William J. Snow

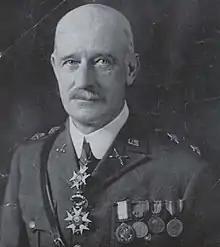
Major General William J. Snow on the front cover of the June 1946 edition of the "Field Artillery Journal".

William Josiah Snow (December 16, 1868 – February 27, 1947) was a career officer in the United States Army. He attained the rank of major general, and served as the Chief of Field Artillery for seven years in the 1920s.